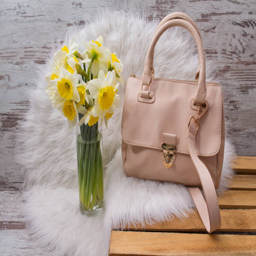
beige female bag on white fur , a bouquet of daffodils .